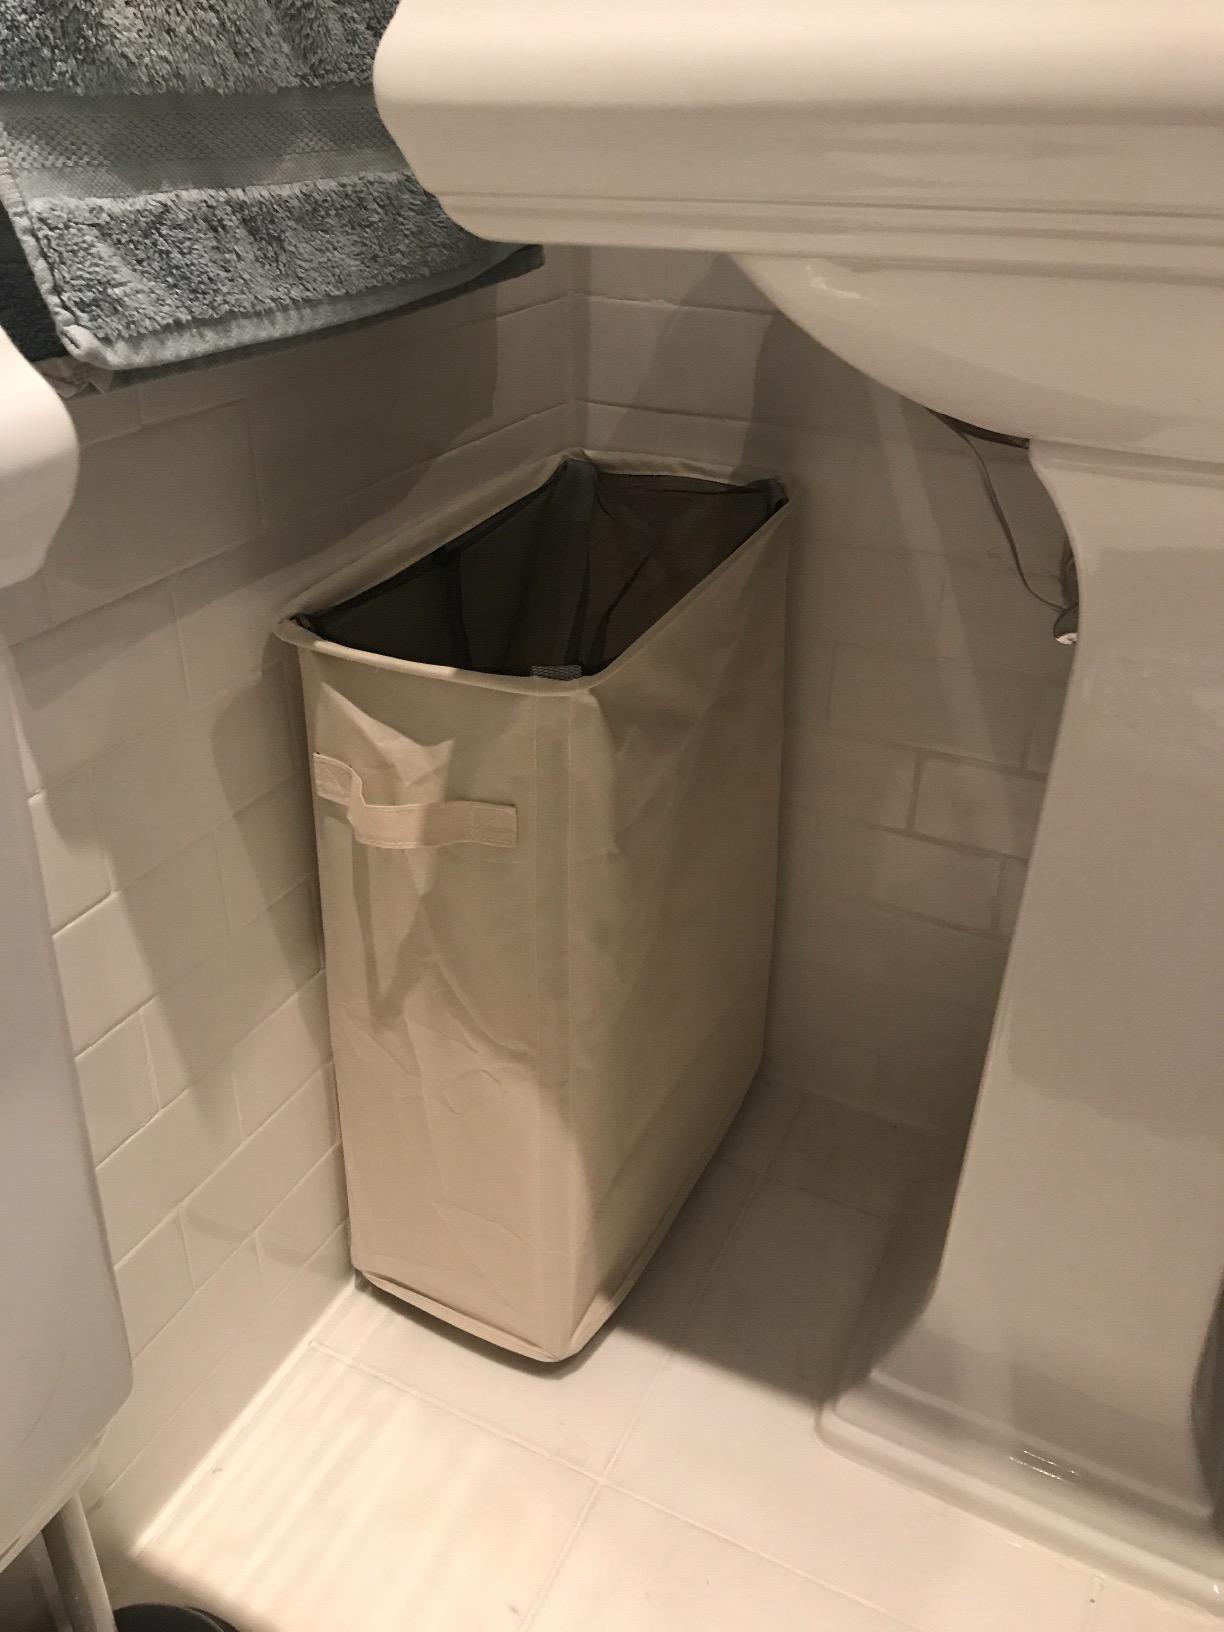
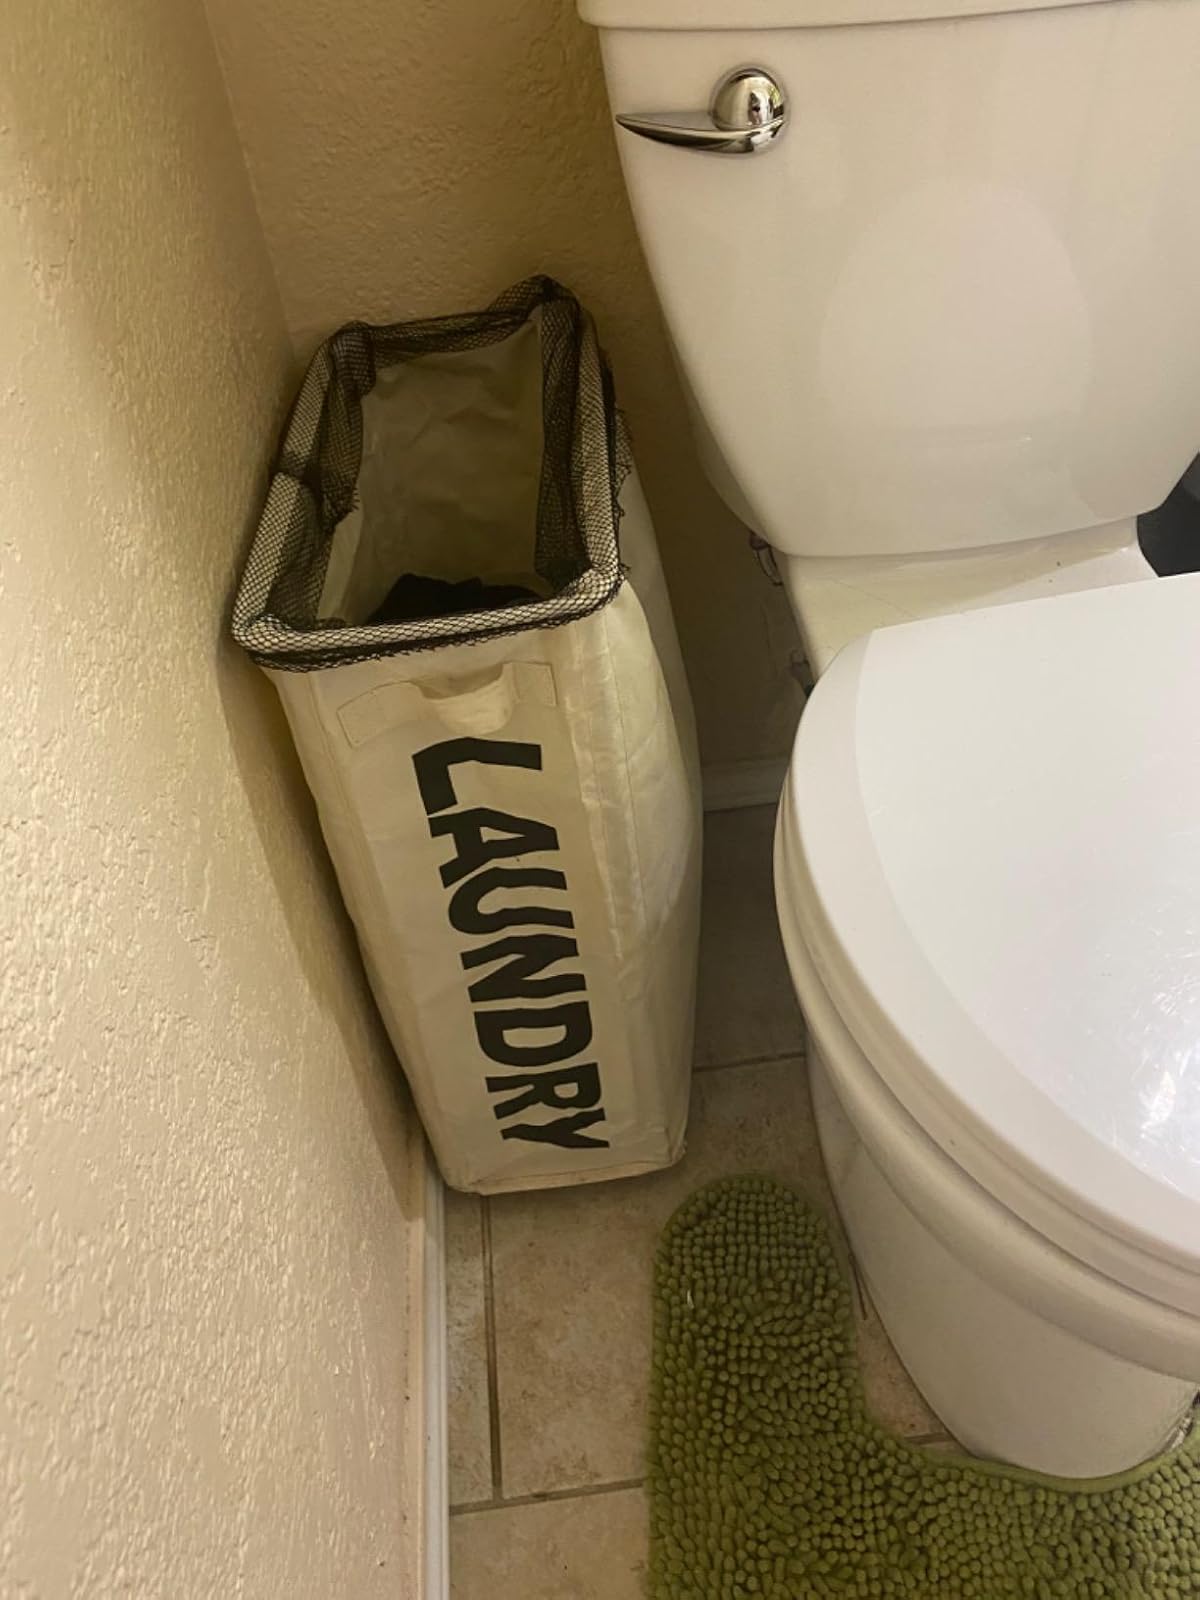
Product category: items_hamper
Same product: no